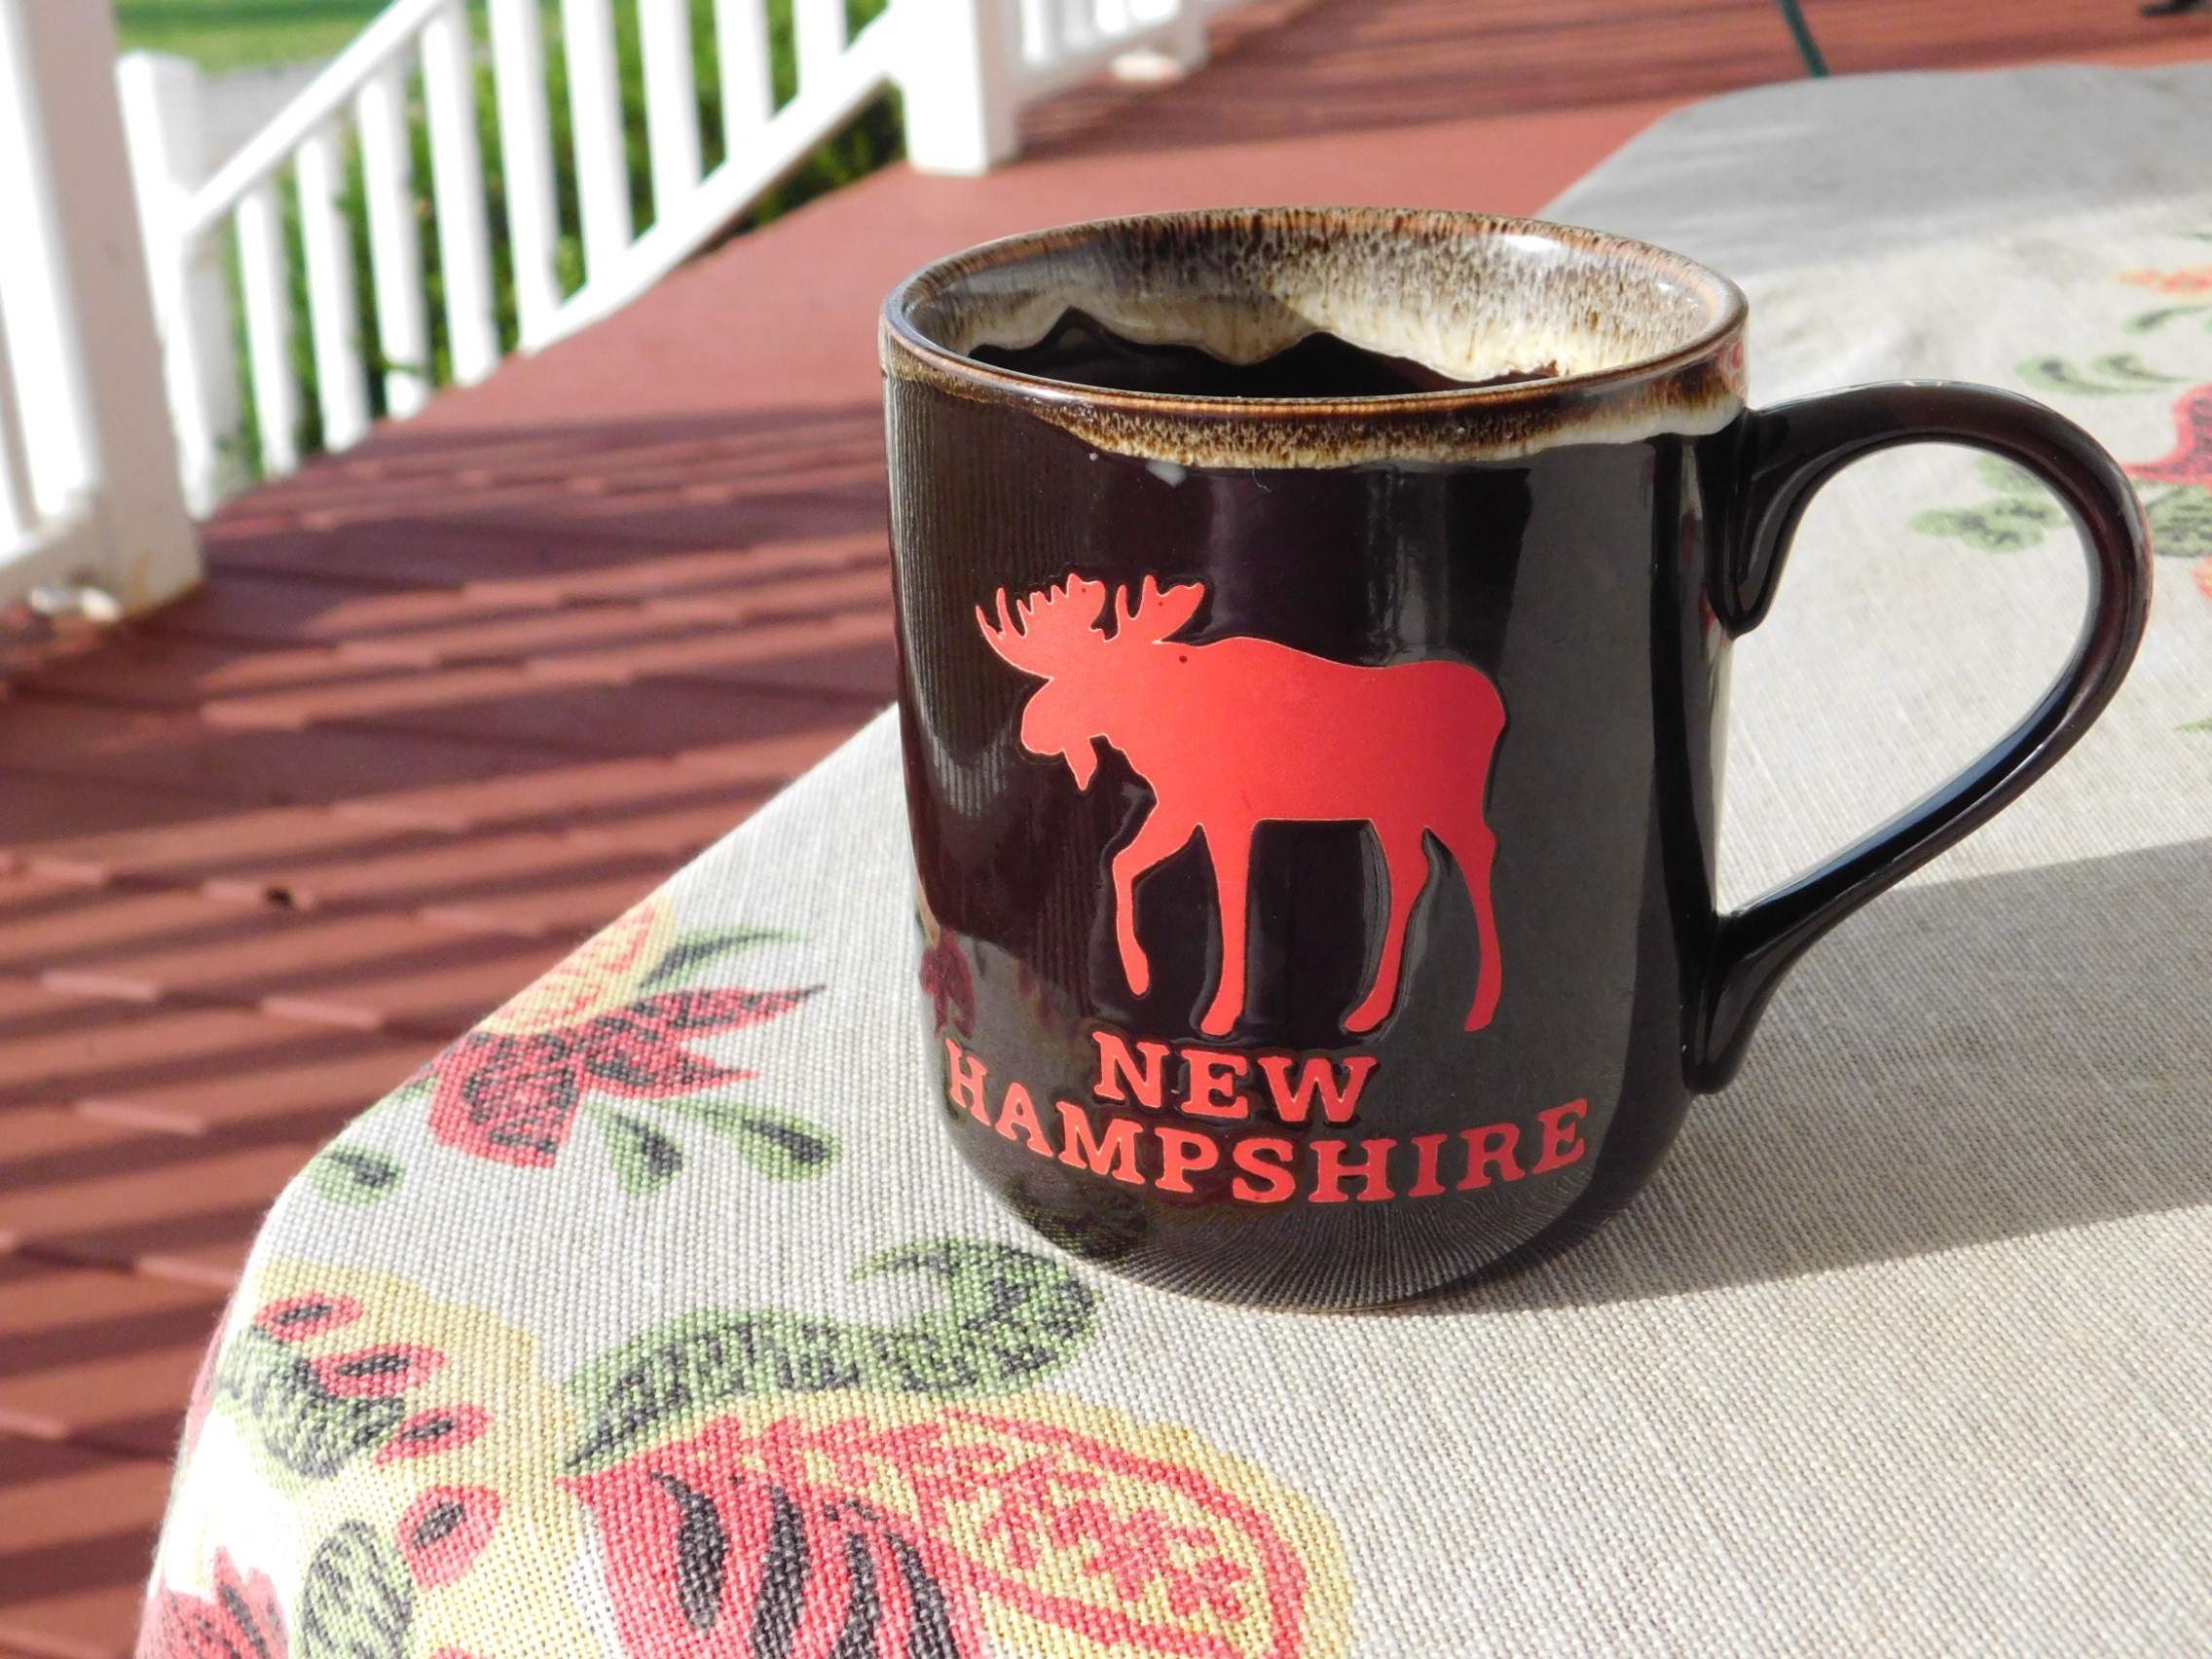
coffee, morning, cup, drink, leisure, mug, coffee cup, coffee mug, outdoors, front porch, drinkware